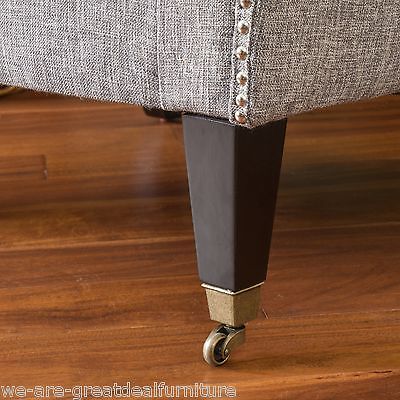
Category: chair